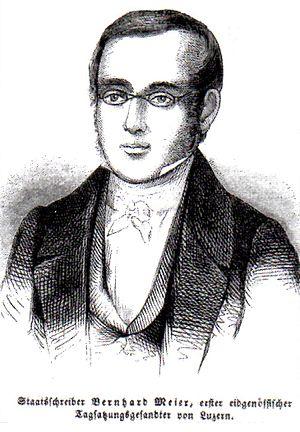
Le Sonderbund ou Sondrebond est une ligue sécessionniste, en vigueur entre 1845 et 1847 en Suisse, regroupant sept cantons catholiques conservateurs dans l'idée de défendre leurs intérêts particuliers contre une centralisation du pouvoir de la Confédération alors aux mains des libéraux.